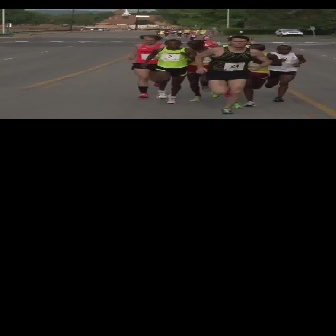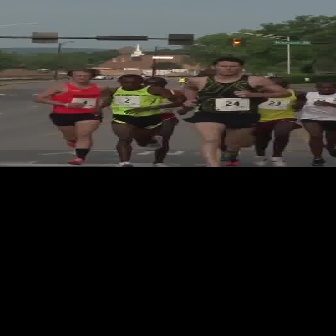
  Please identify the target specified by the bounding box [192,34,272,114] in the first image and locate it in the second image. Return the coordinates in [x_min,y_min,x_max,y_max] format.
Answer: [180,56,290,166]